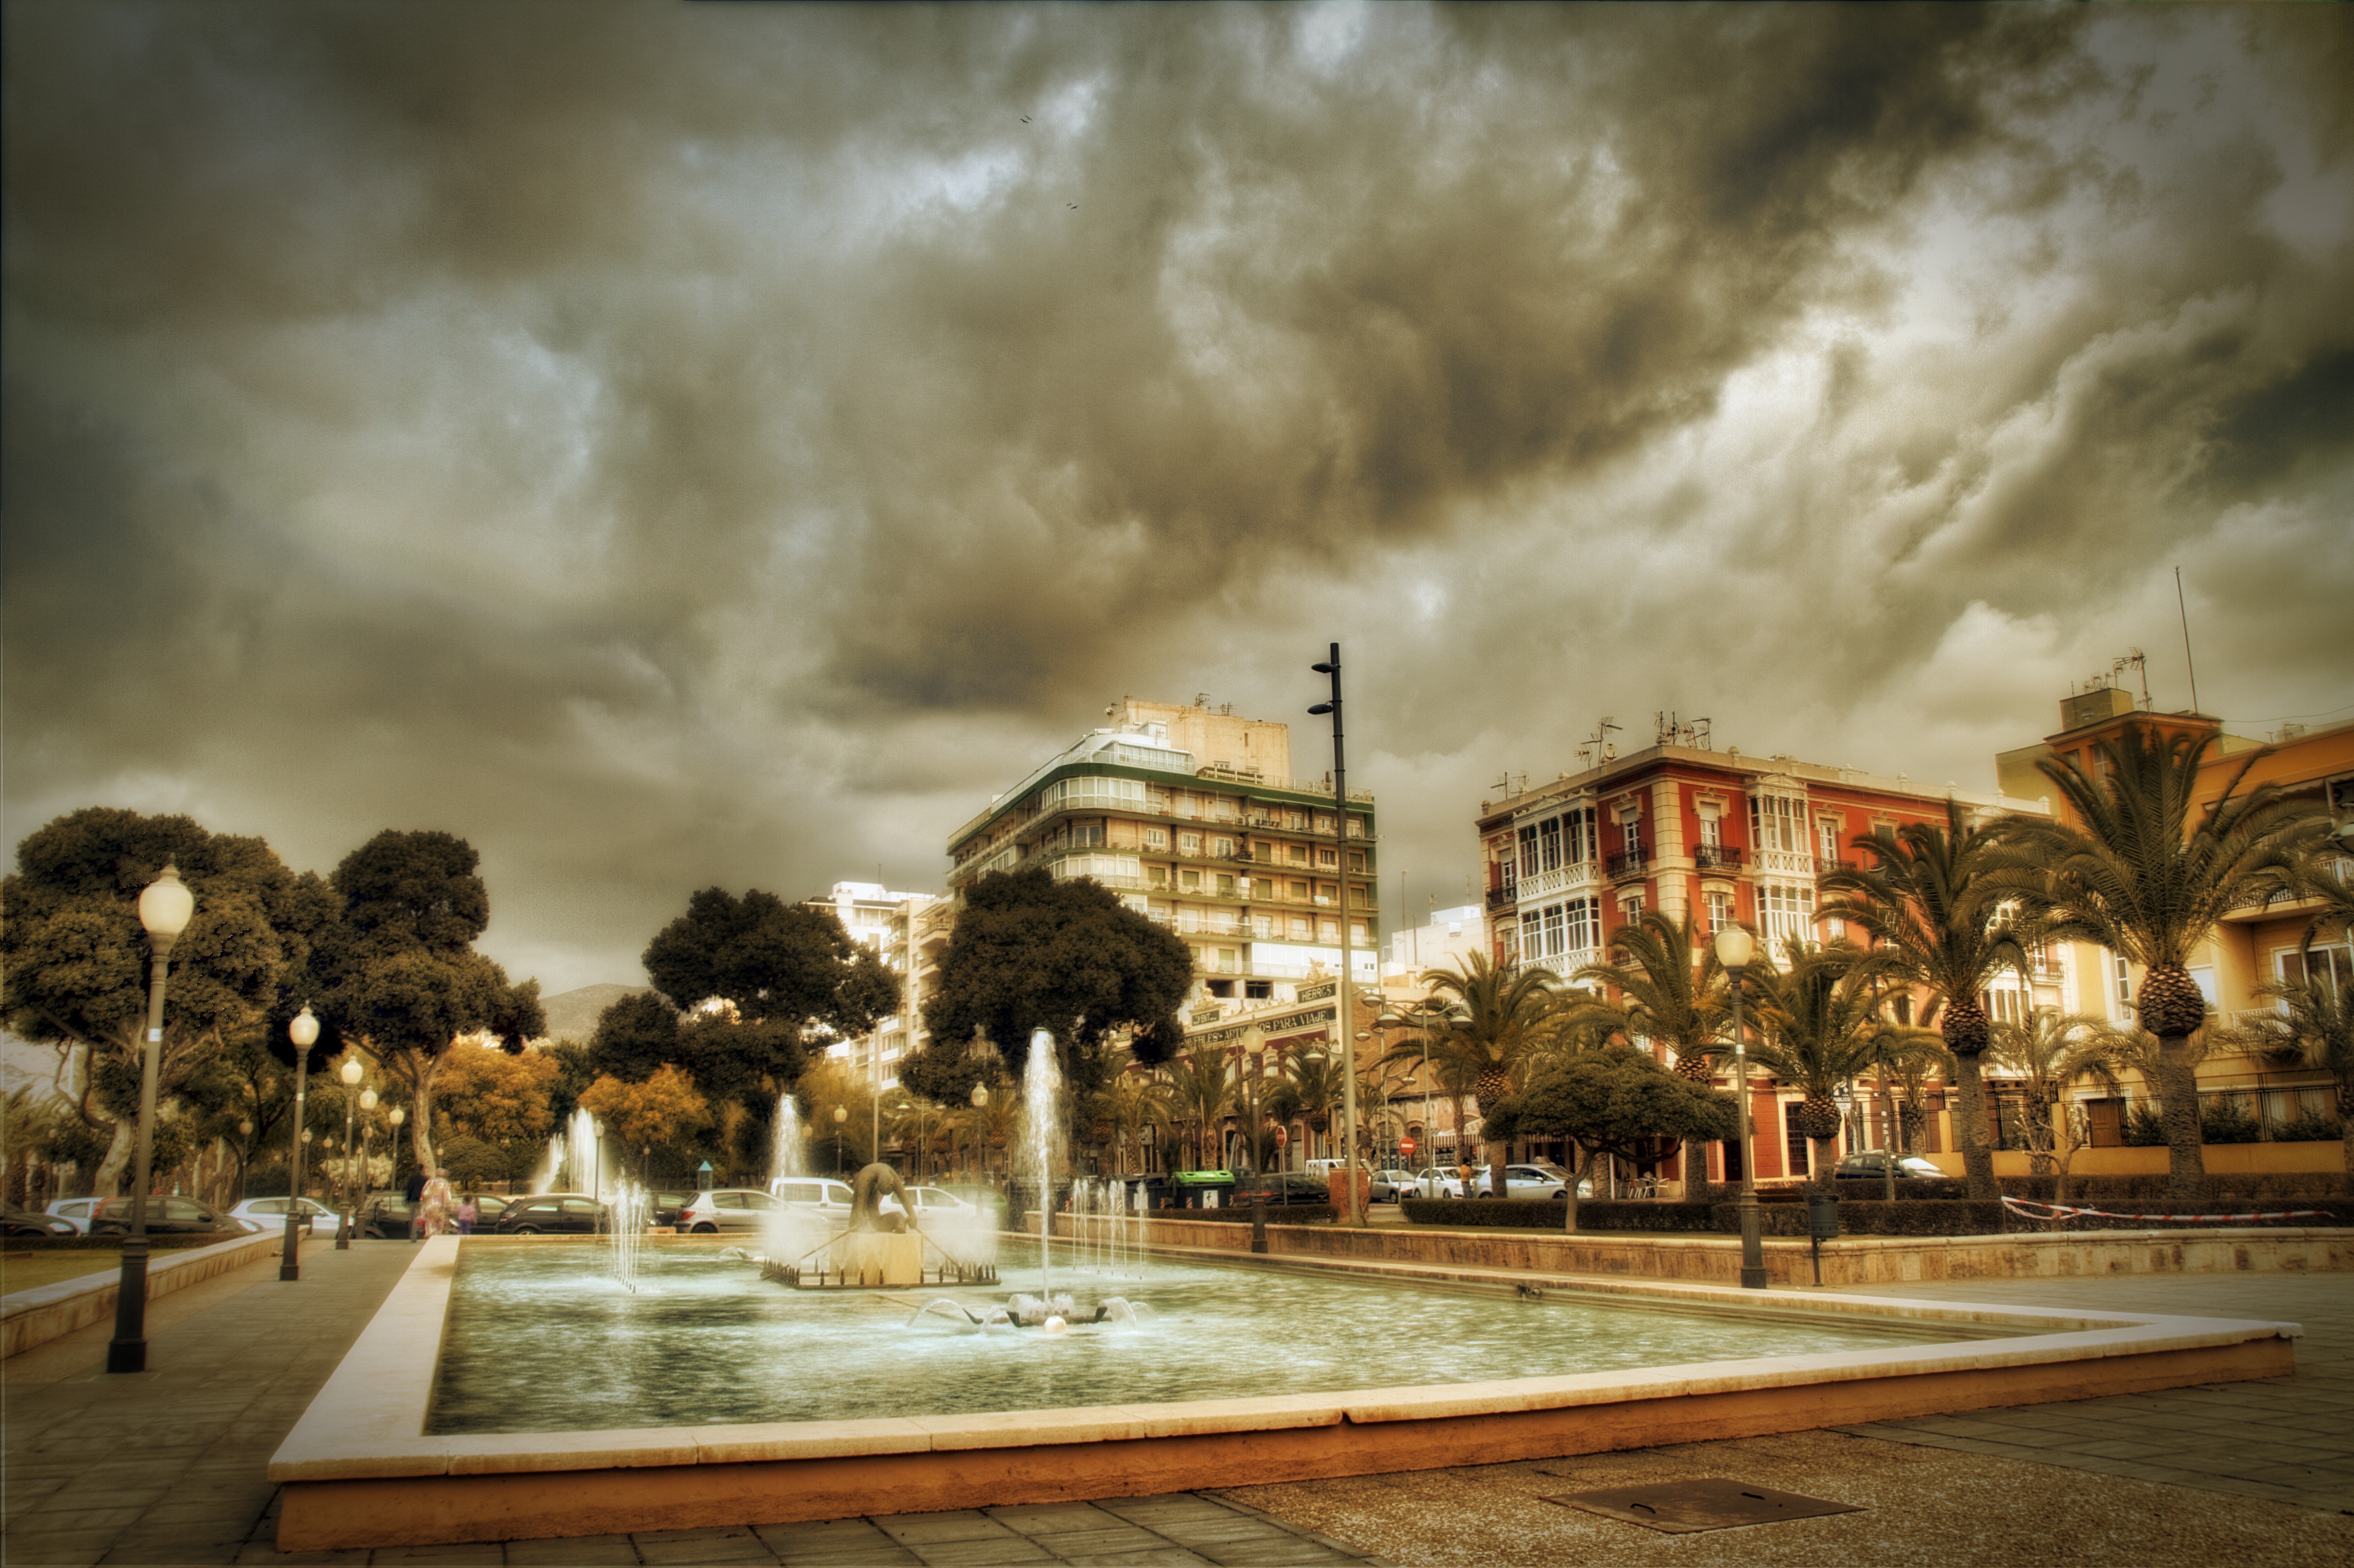
palace, cityscape, evening, plaza, landmark, fountain, town square, tourist attraction, almeria, water feature, ancient history, fountain pond, nicolas salmeron park